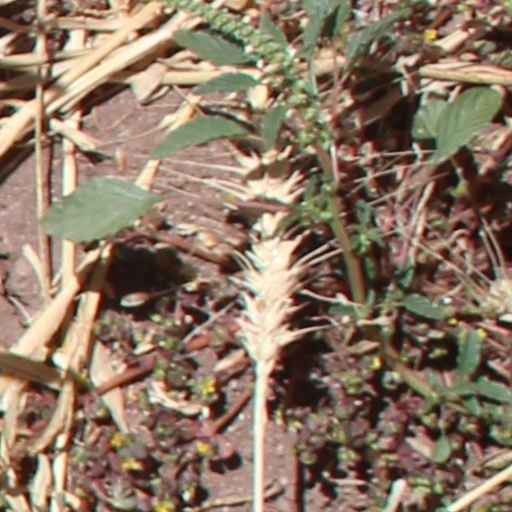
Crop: wheat